Mayenne's 3rd constituency

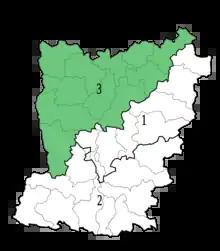
Location of Mayenne in France

The 3rd constituency of Mayenne is a French legislative constituency in the Mayenne "département".